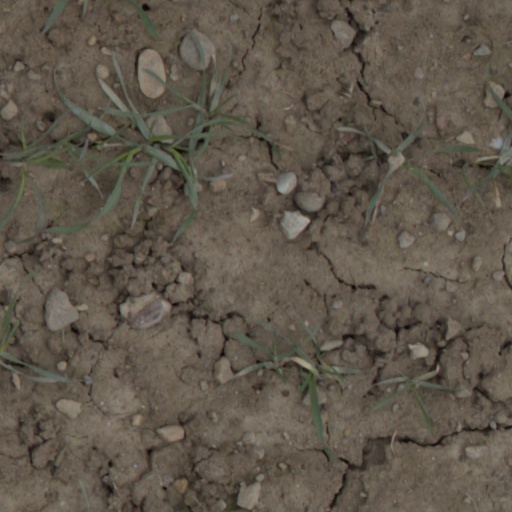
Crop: wheat